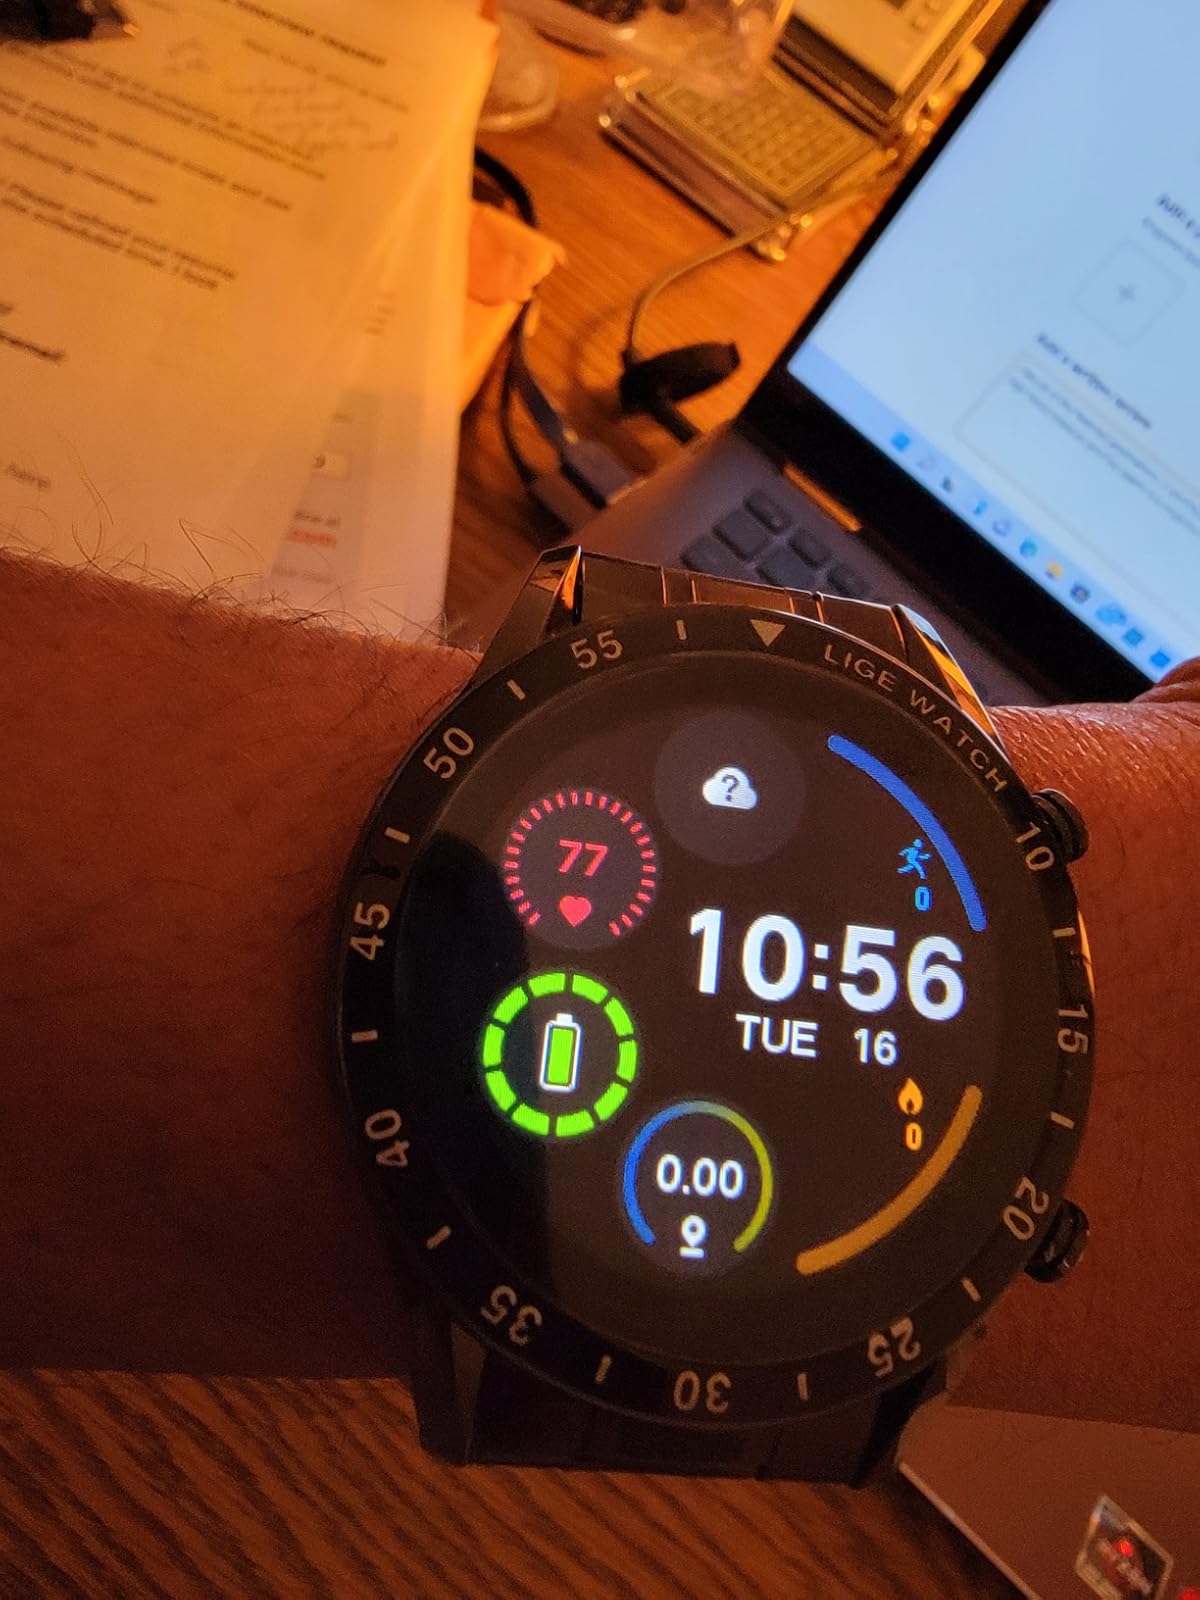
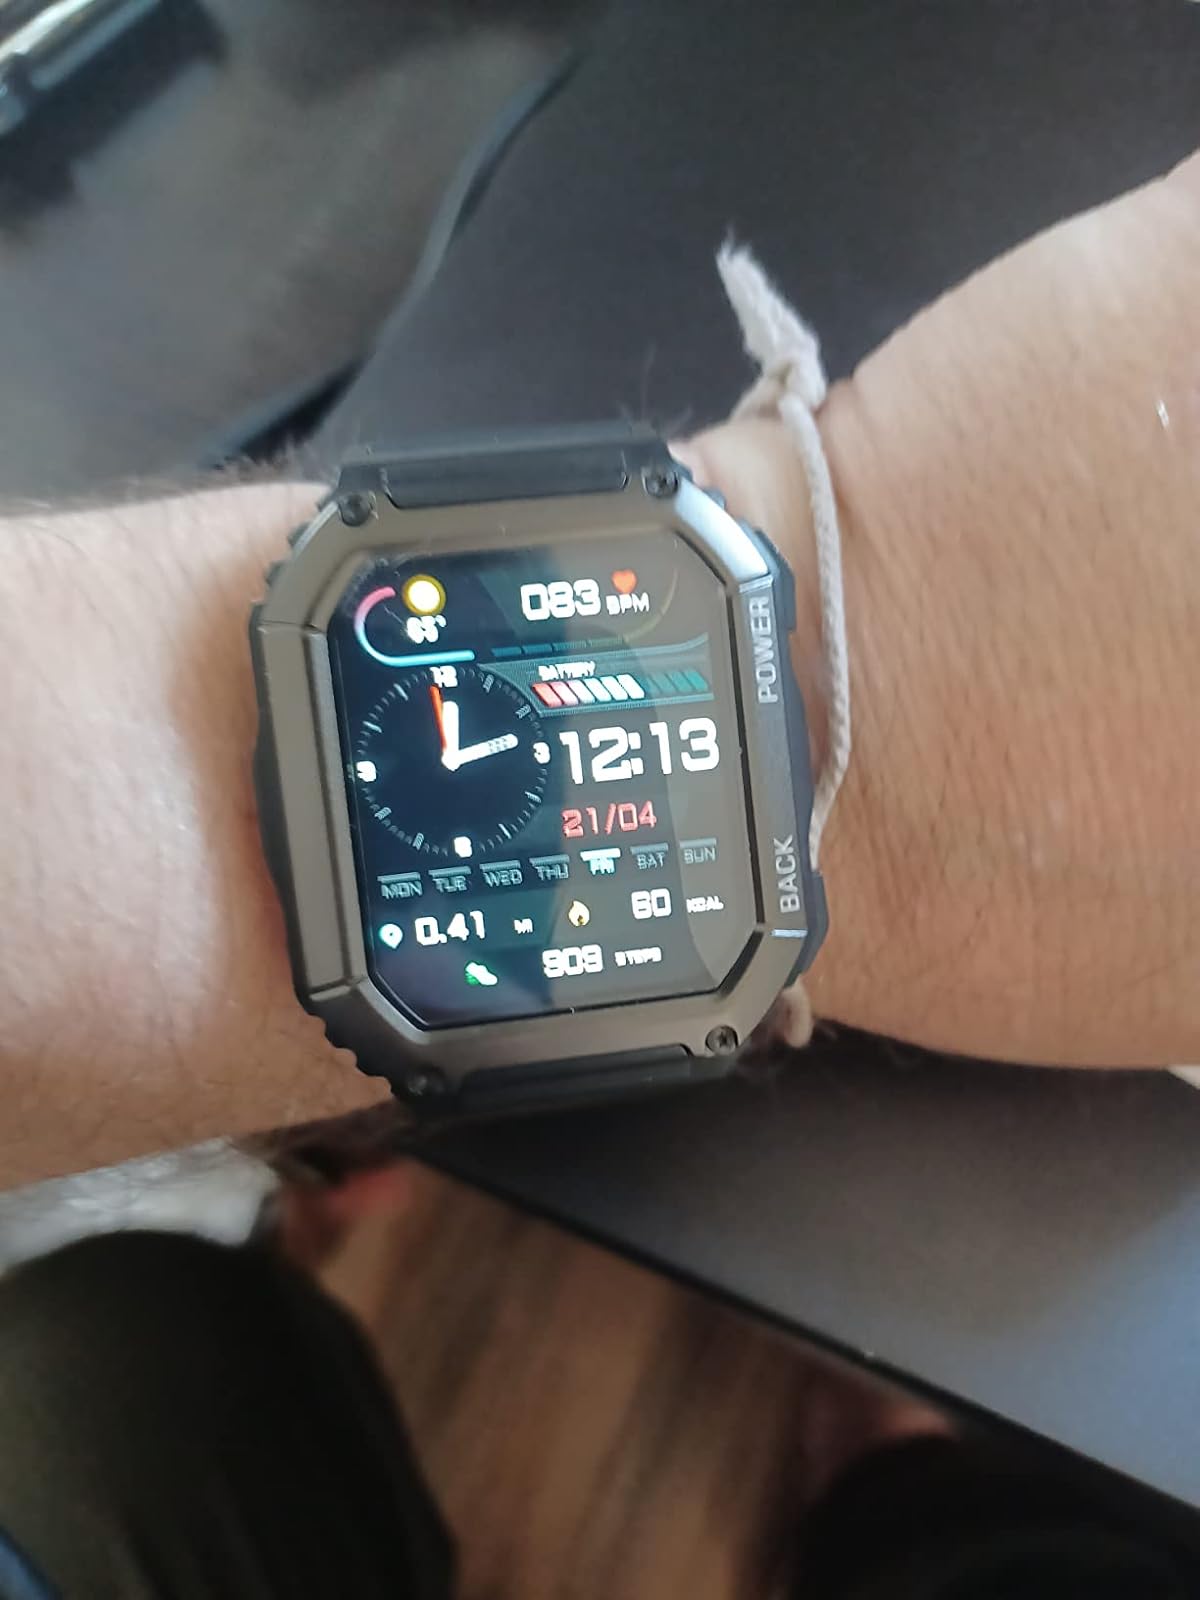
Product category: smartwatch
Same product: no